Hillvue, New South Wales

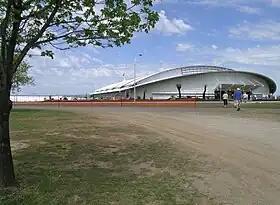
Australian Equine and Livestock Events Centre

Hillvue is a suburb of Tamworth, New South Wales, Australia. It is a largely residential suburb of Tamworth and is south of South Tamworth. It has the second highest population estimate of any area of Tamworth, with over six thousand people in 2011.